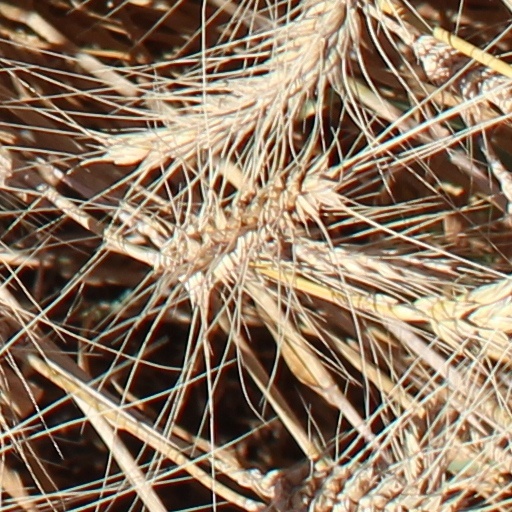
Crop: wheat